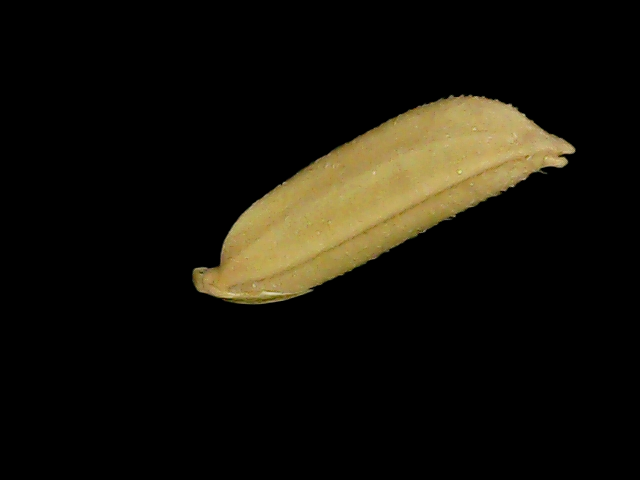
Rice variety: Bd75